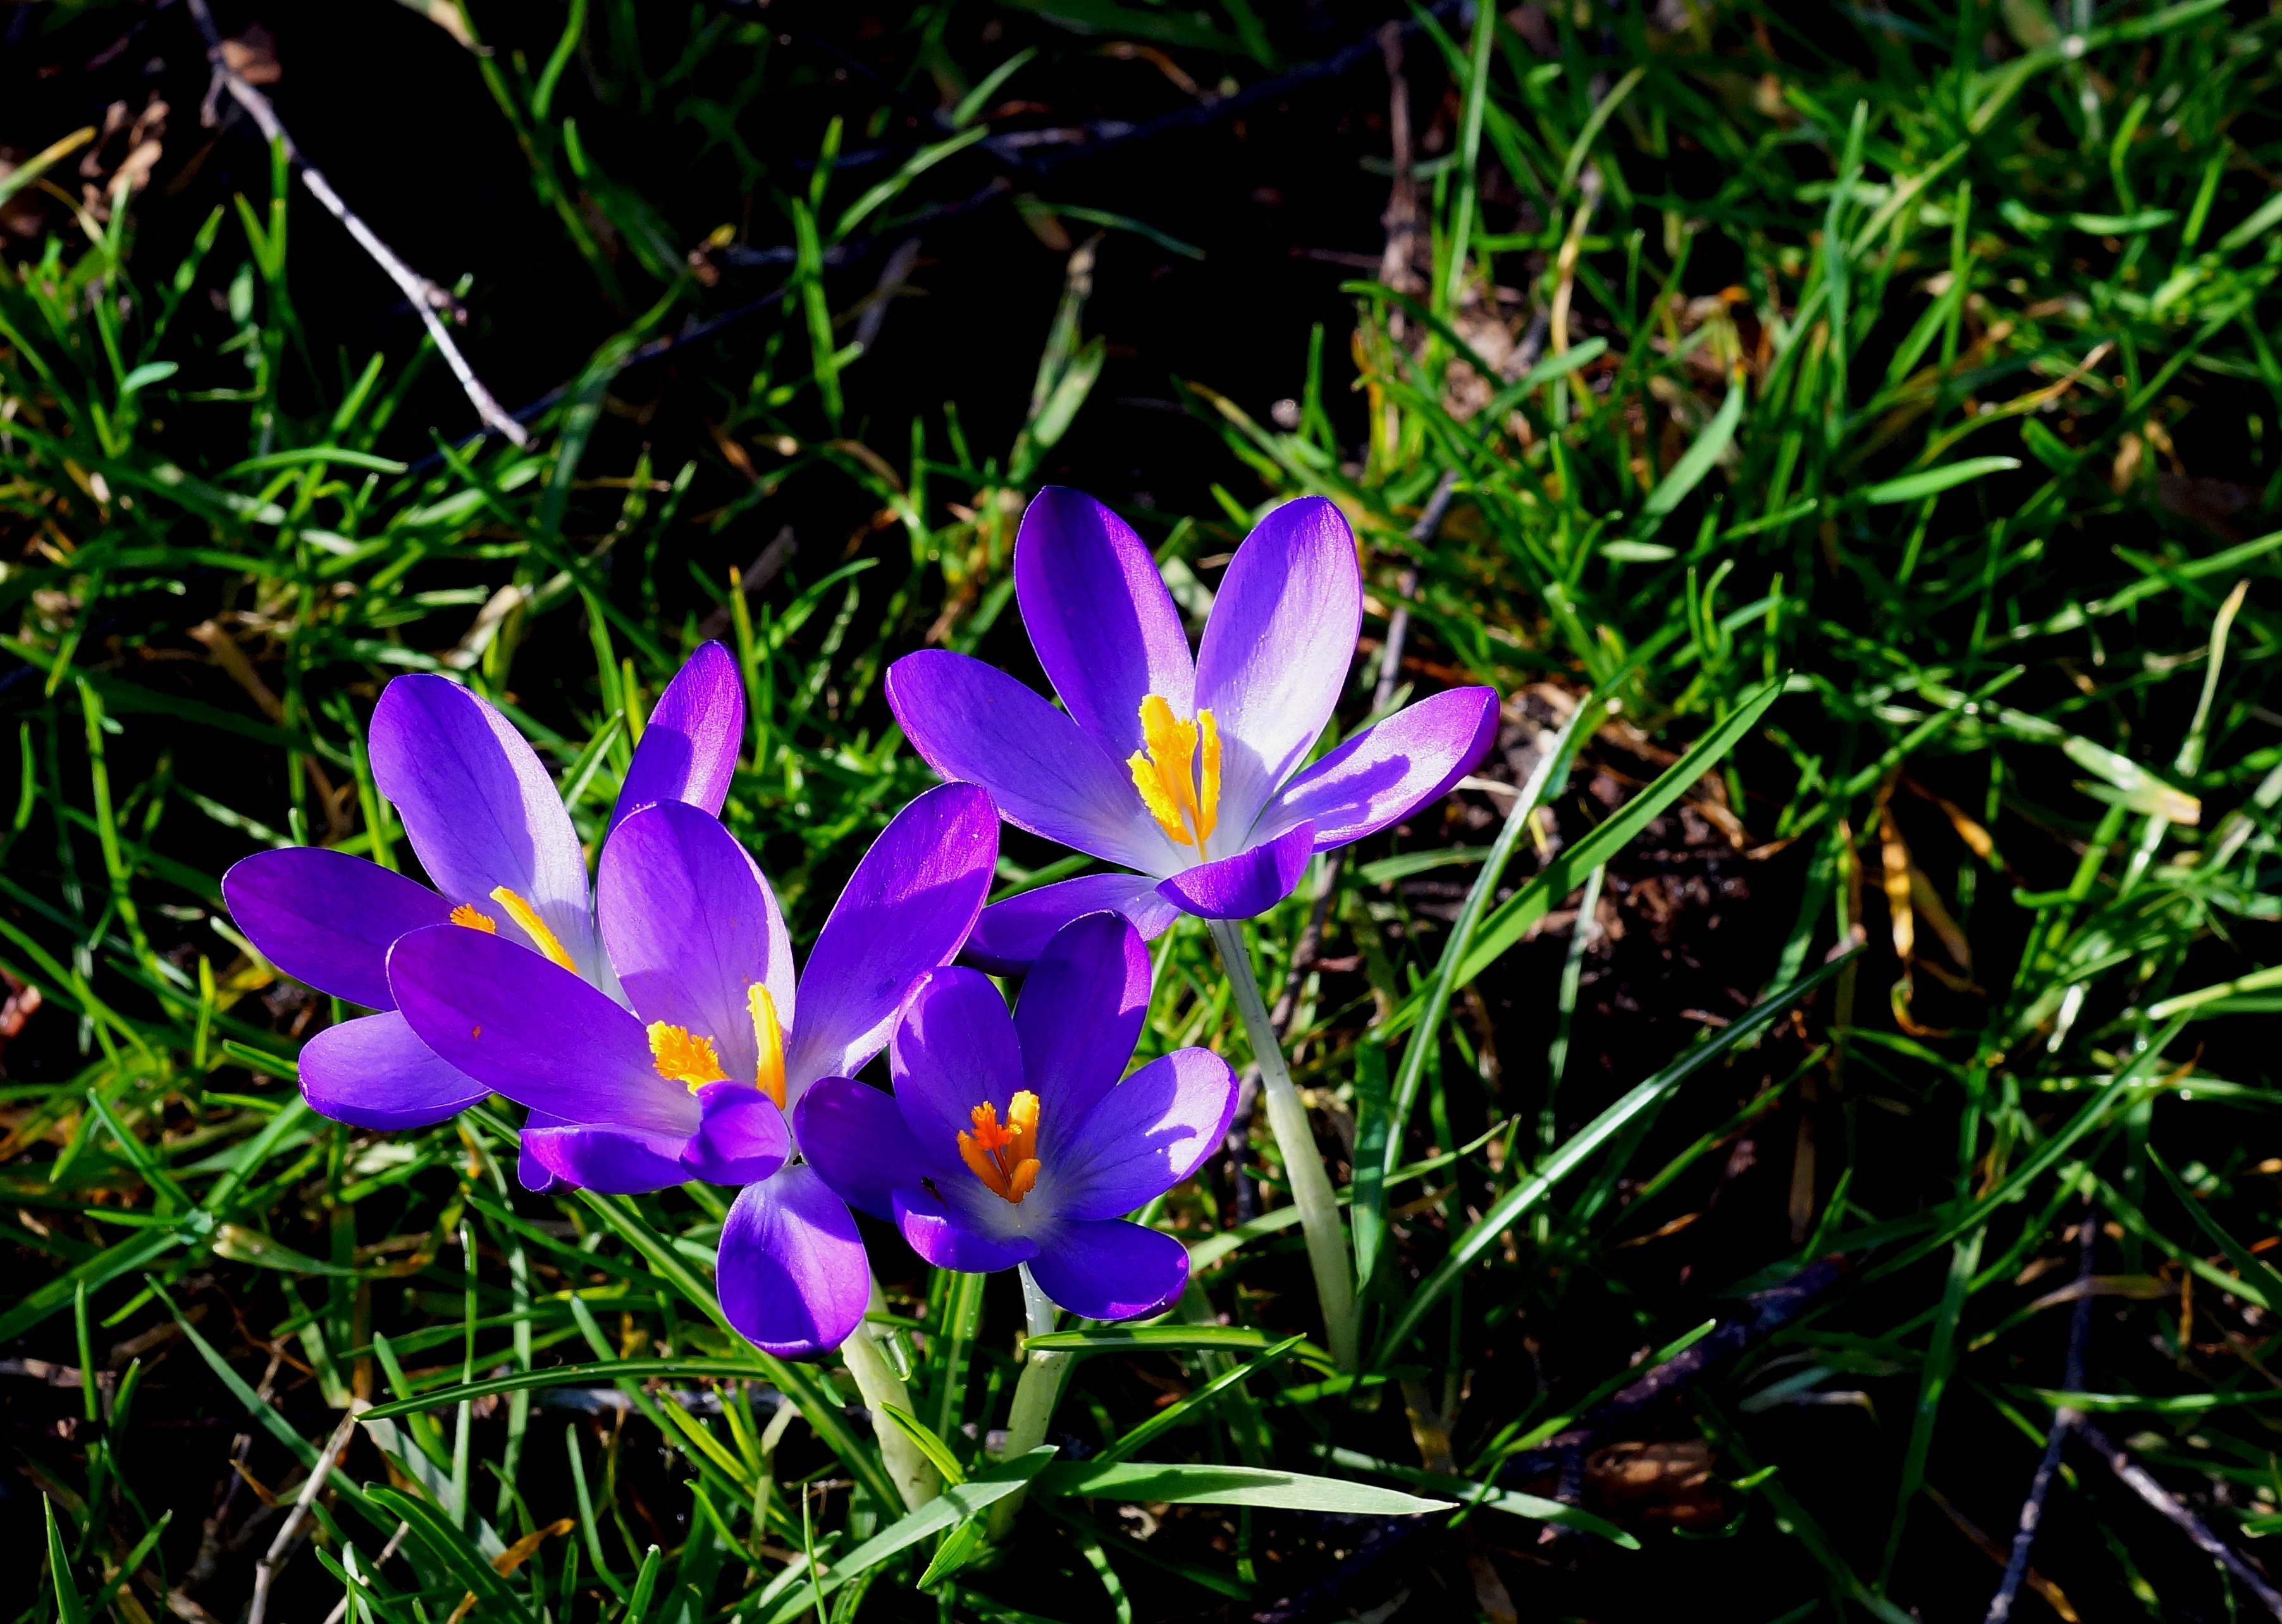
nature, blossom, plant, flower, petal, bloom, spring, botany, blue, colorful, flora, wildflower, flowers, cheerful, joy, crocus, macro photography, harbinger of spring, flowering plant, spring fever, land plant, violet family, iris family